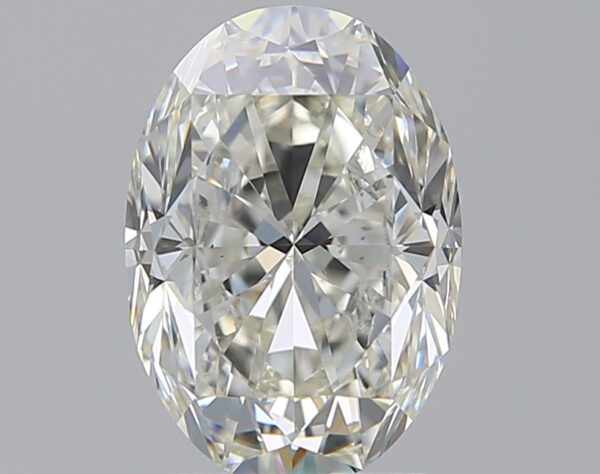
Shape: oval
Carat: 2
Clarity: VS1
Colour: J
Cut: FG
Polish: EX
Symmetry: VG
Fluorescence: F
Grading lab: GIA
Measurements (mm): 9.12 x 6.38 x 4.53